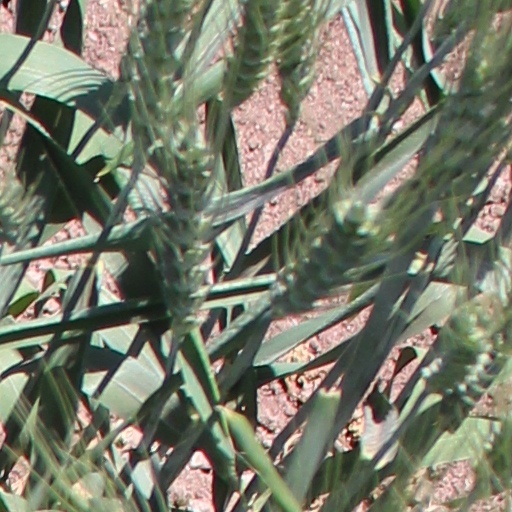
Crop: wheat